Transport in North Korea

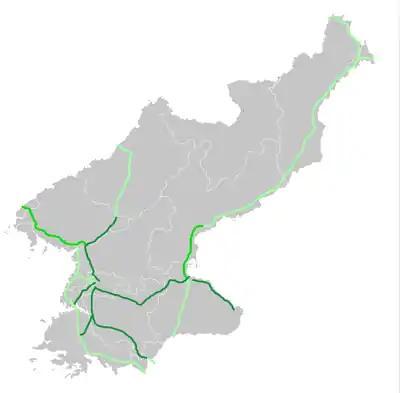
Future motorway plans (as of 2014)

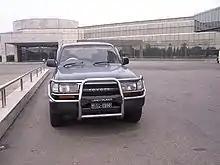
Right-hand drive (RHD) Toyota Land Cruiser in front of a Pyongyang hotel

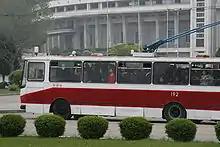
A trolleybus in Pyongyang with three distance stars, indicating it has gone over at least safely.

Fuel constraints and the near absence of private automobiles have relegated road transportation to a secondary role. The road network was estimated to be around in 1999, up from between and in 1990, of which only , 7.5%, are paved. However, "The World Factbook" (published by the US Central Intelligence Agency) lists of roads with only paved as of 2006.